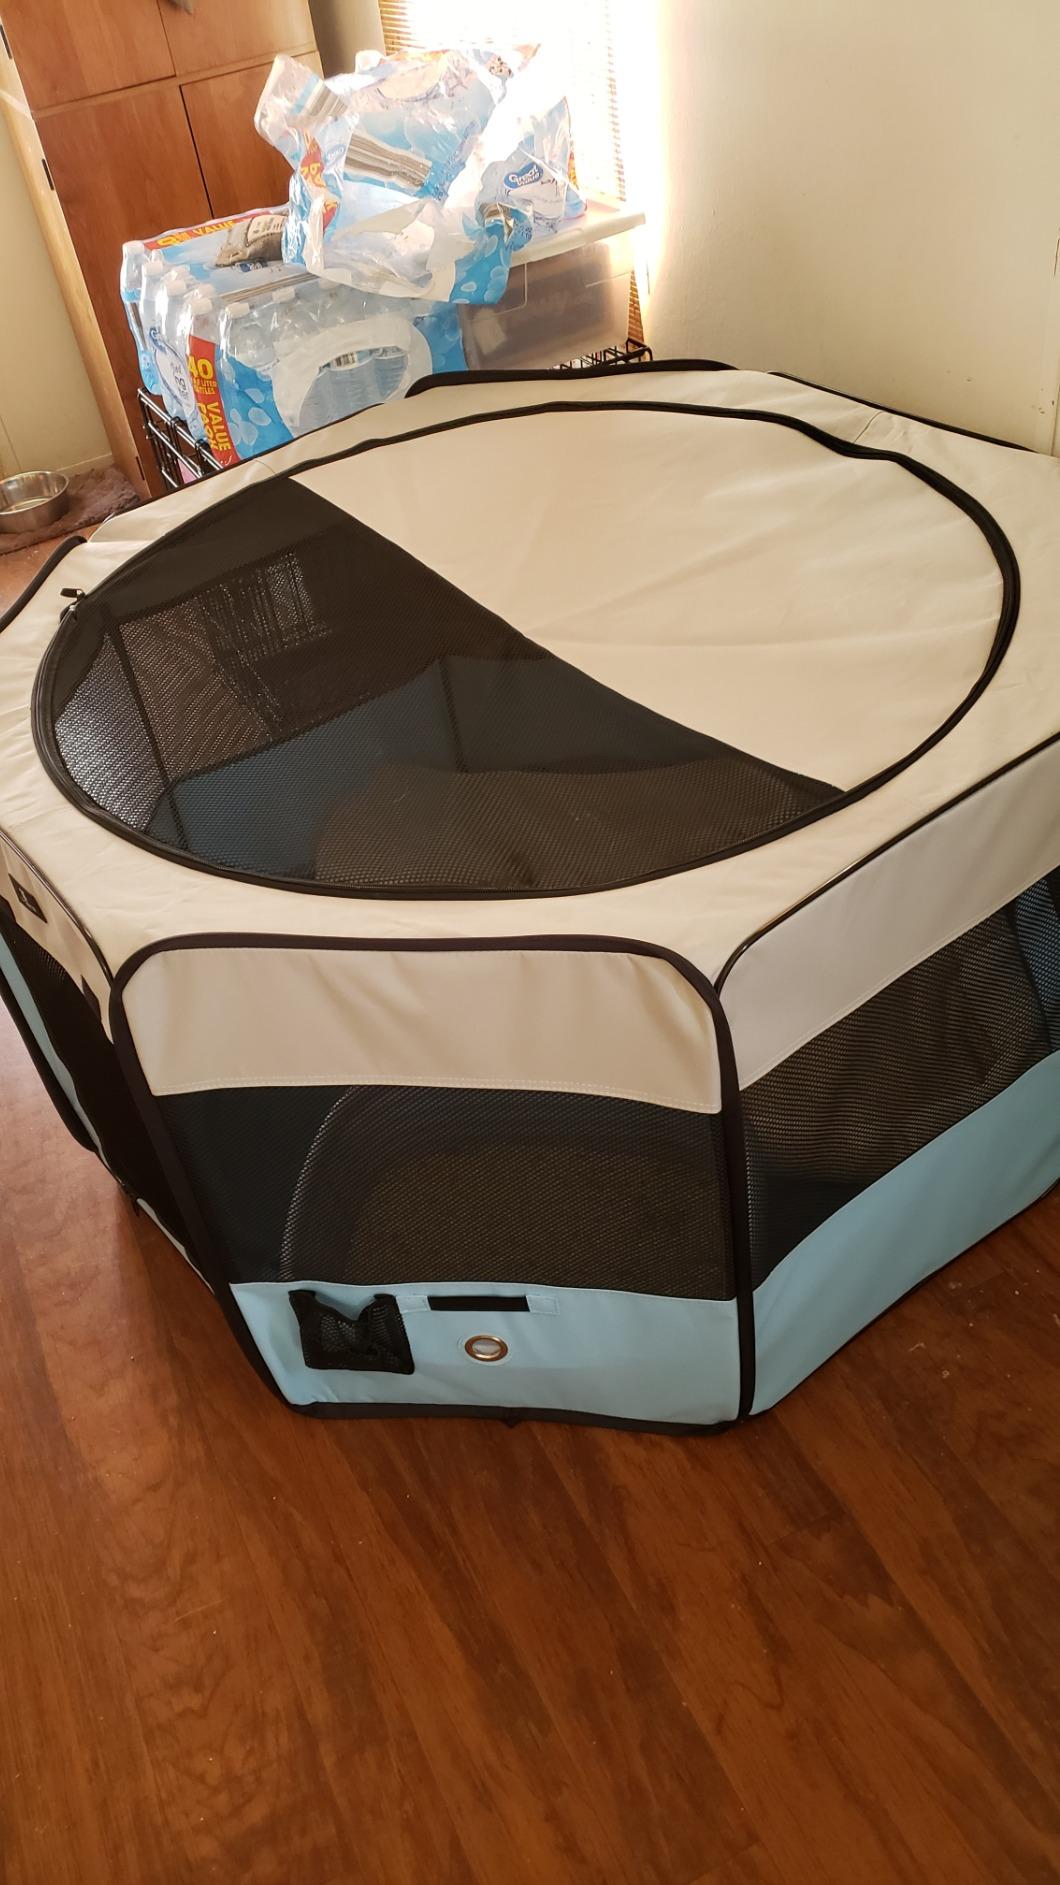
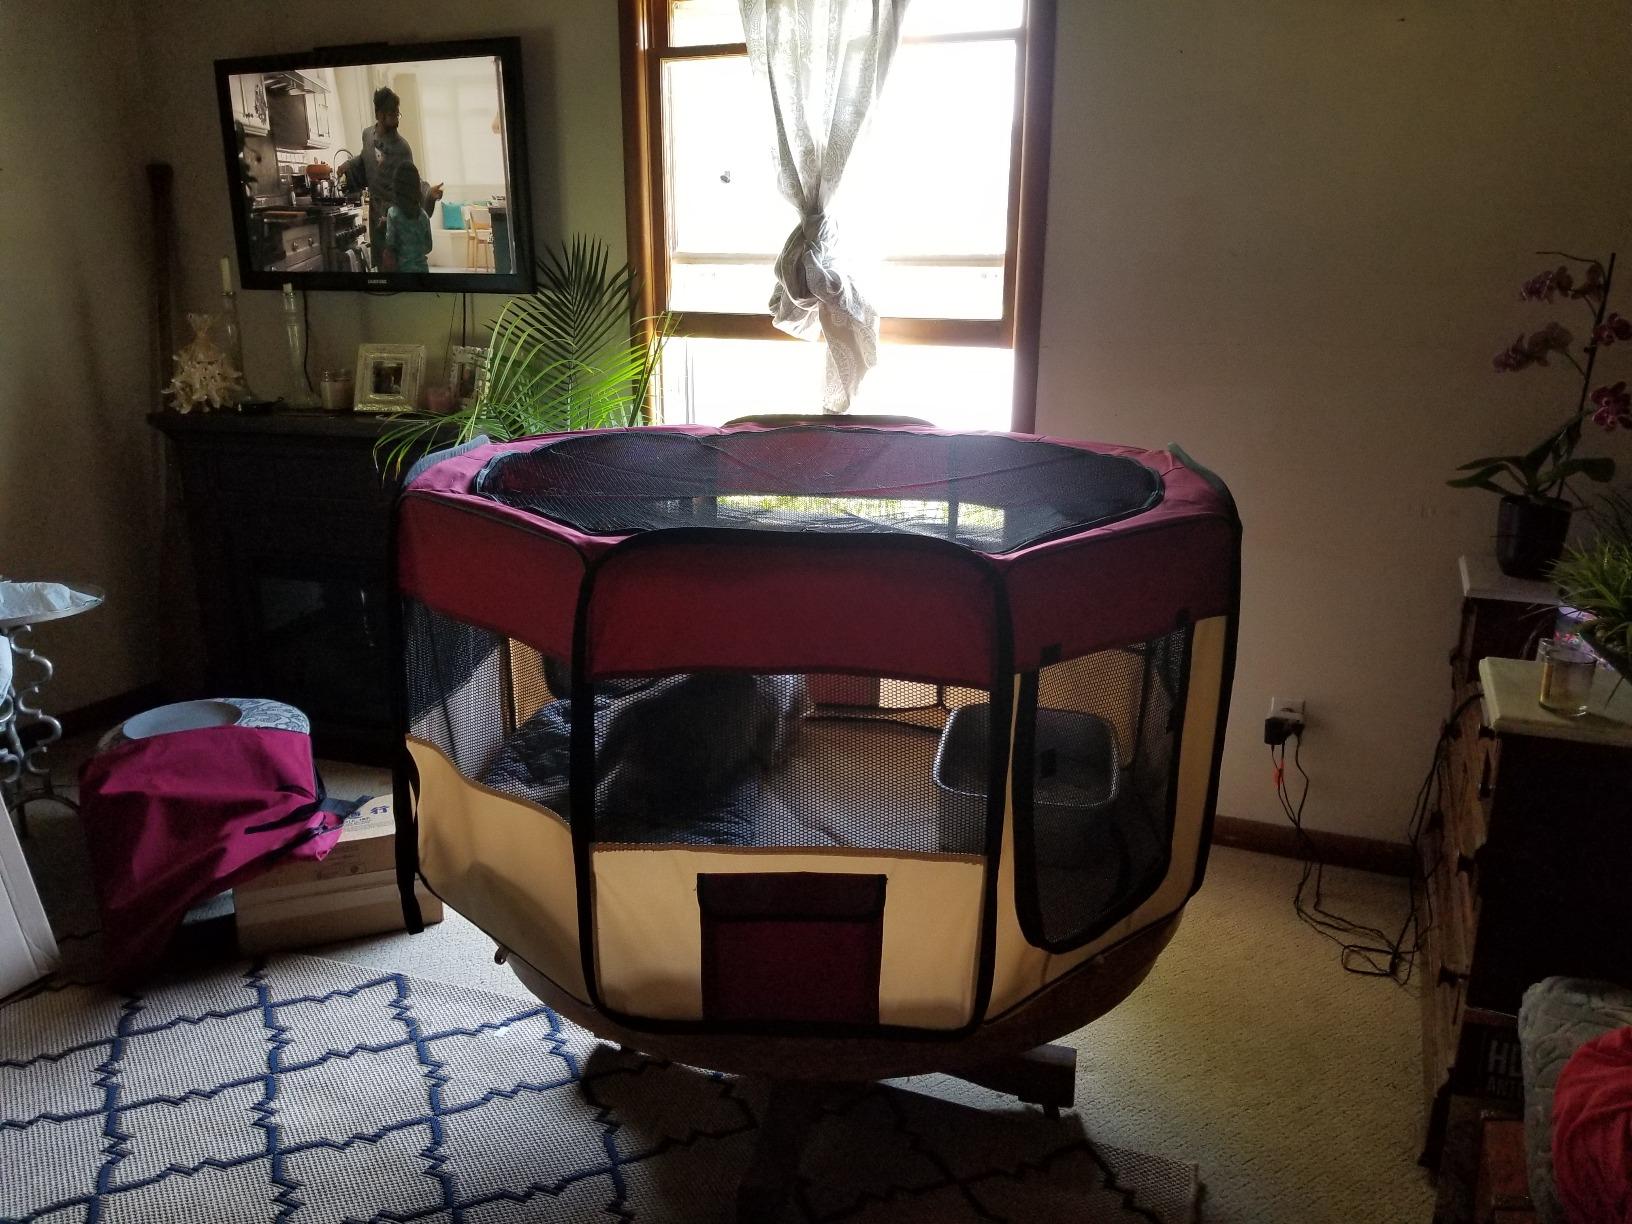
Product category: items_kennel
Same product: no